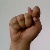
The image shows a hand gesture representing the letter 'T' in Indian Sign Language.